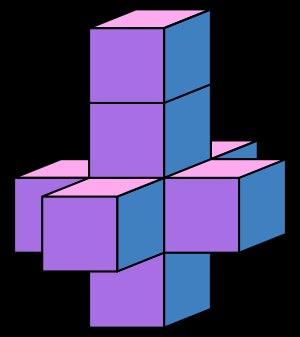
La Maison biscornue est une nouvelle de science-fiction écrite par Robert A. Heinlein et parue pour la première fois en février 1941 dans la revue Astounding Science-Fiction.